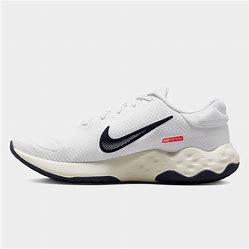
Brand: Nike
Model: Renew Ride 3